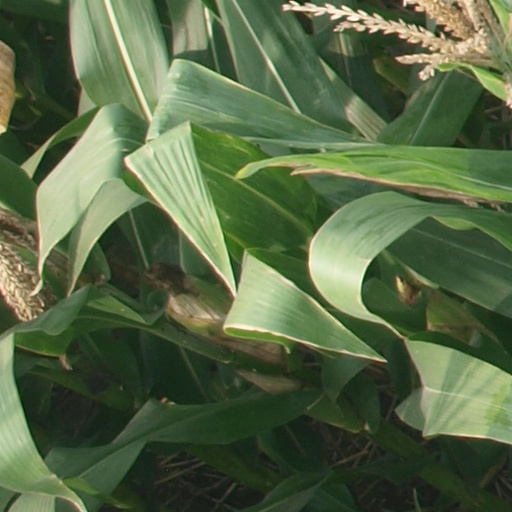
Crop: maize; corn